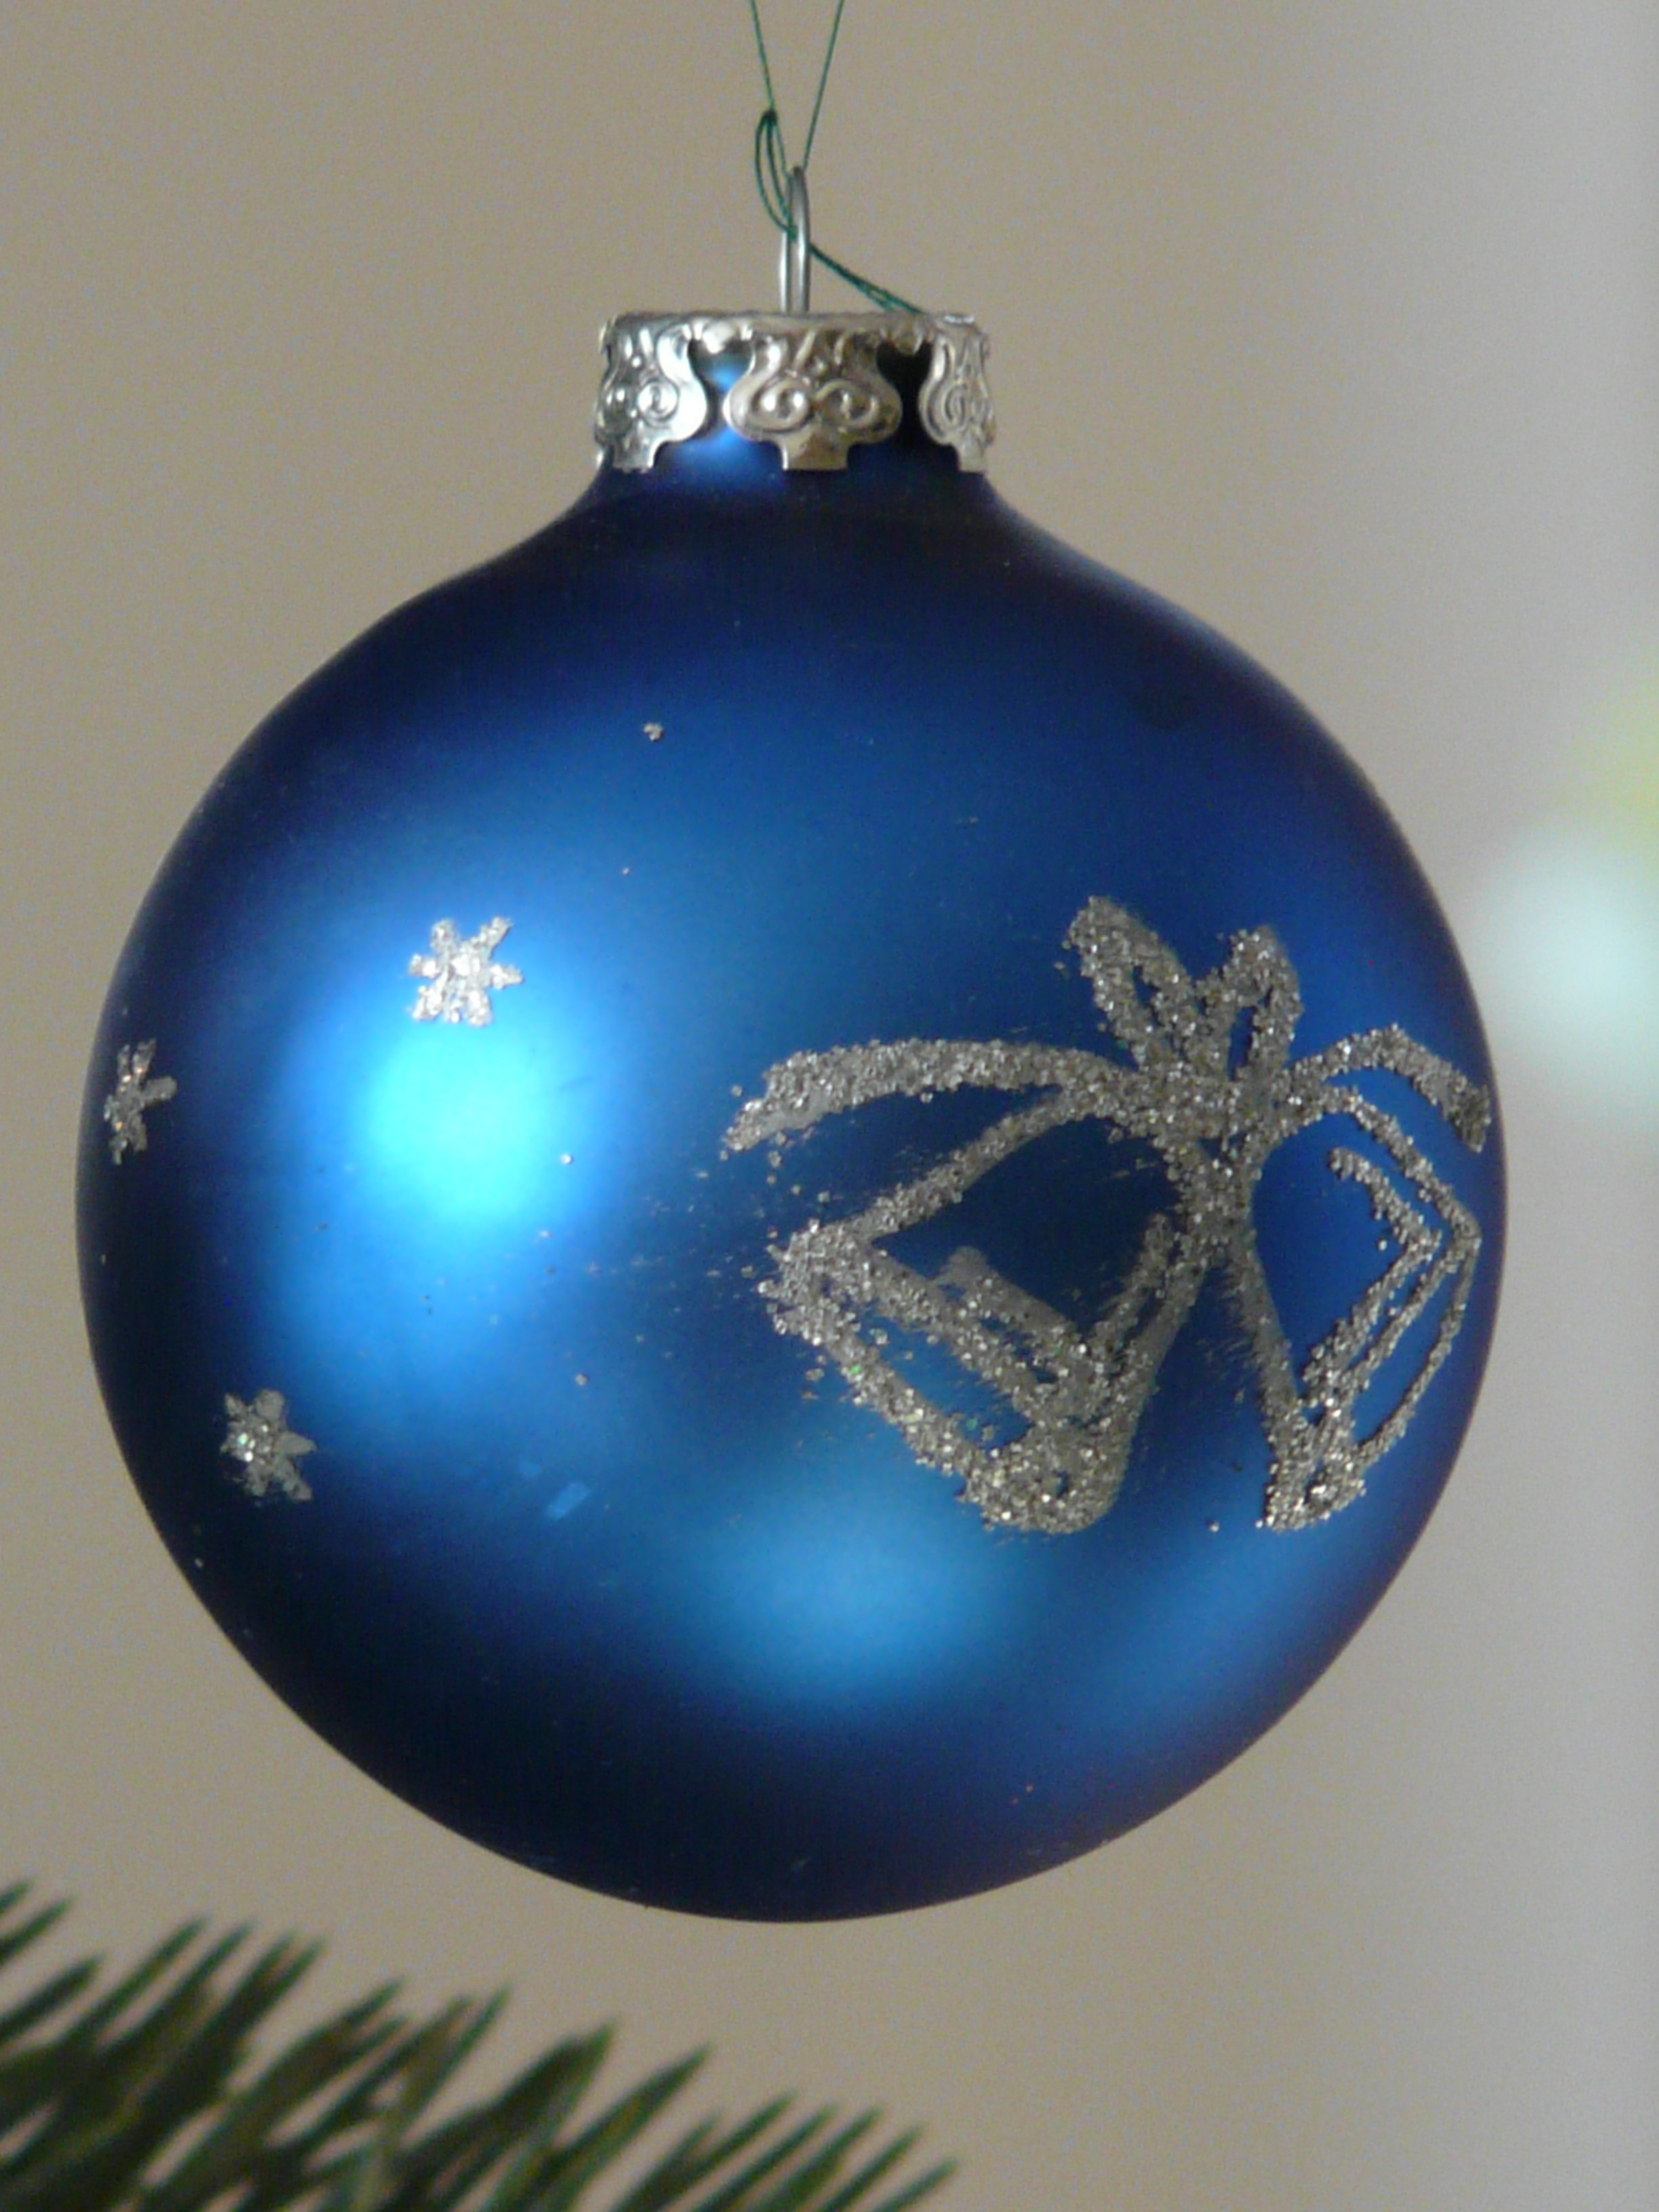
blue, christmas, decor, christmas tree, circle, christmas ornament, sparkle, christmas decoration, christmas time, ball, christmas bauble, glass ball, weihnachtsbaumschmuck, christmas ornaments, depend